Halifax Central Library

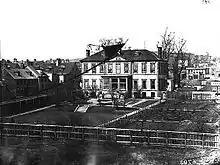
The original Bellevue House, burned down around 1885 and rebuilt. Its replacement was demolished in 1955 and the site became a parking lot.

Before construction began, an archaeological dig was undertaken to evaluate the remains of Bellevue House. The land was originally purchased in 1800 by the Duke of Kent, who was based in the city in order to command British forces in North America. Subsequent British commanders took residence in the house, built 1801 and described as an "almost palatial residence" that hosted members of the Royal Family during visits to the colony. It was destroyed in an 1885 fire, but rebuilt. The British left in the early 20th century and the structure was demolished after it was acquired by the Nova Scotia Technical College in 1955. The site then remained a parking lot for over half a century, meaning the foundation of older structures was preserved under the asphalt. This stands in contrast to the site of the former infirmary next door, where the deep foundation rendered the site archaeologically insignificant. In addition to the foundation of the residence, the archaeological dig uncovered numerous small artefacts including china, cutlery and an 1860 Nova Scotia penny.